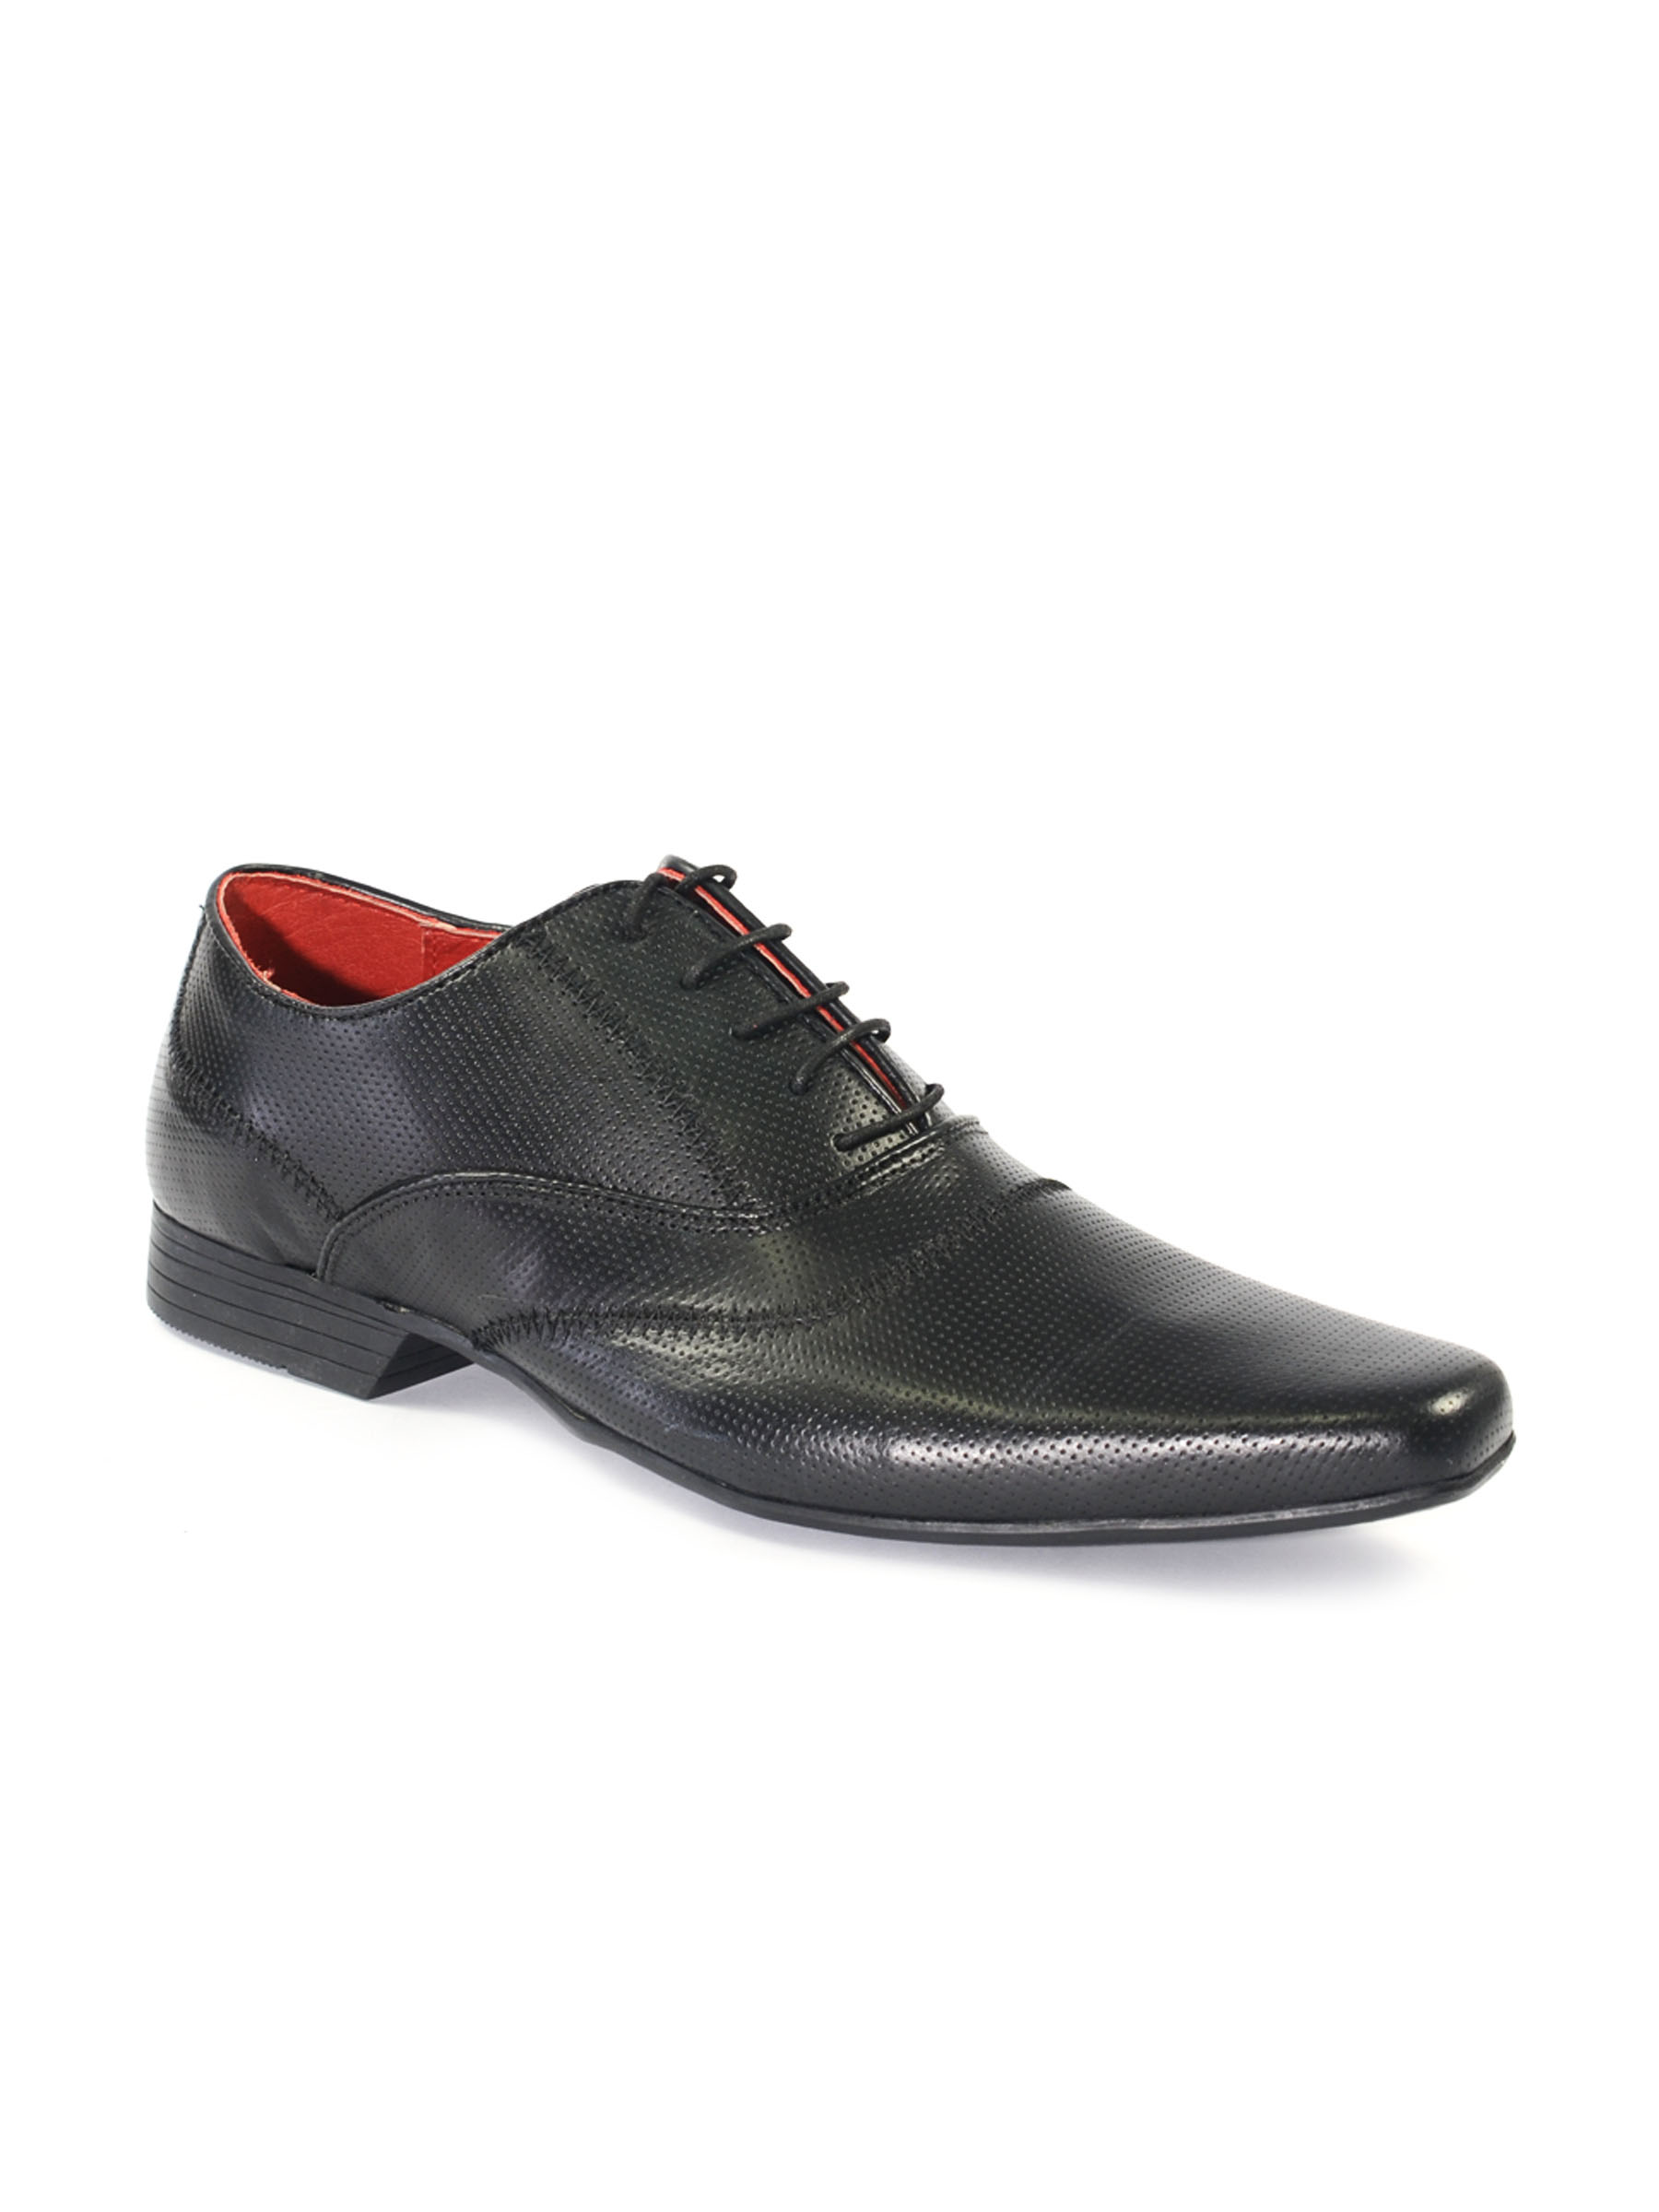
Red Tape Men Black Formal Shoe
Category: Footwear / Shoes / Formal Shoes
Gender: Men
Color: Black
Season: Winter 2018
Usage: Formal